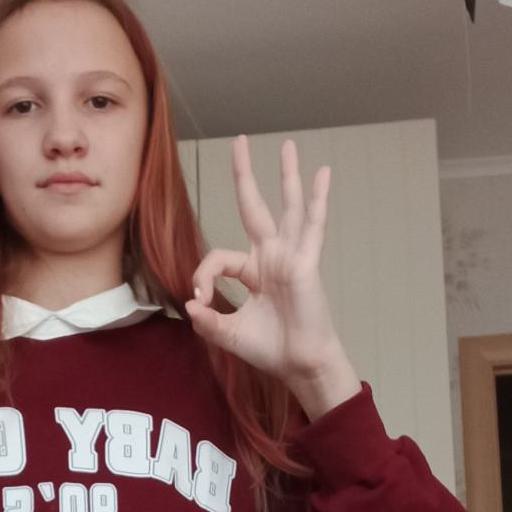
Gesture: ok